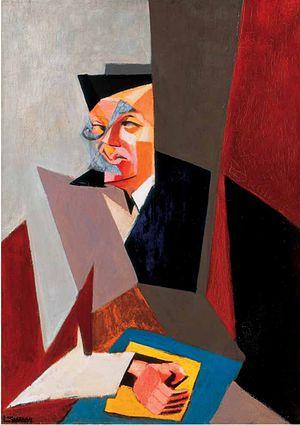
Tristan Tzara, de son vrai nom Samuel Rosenstock, né le 16 avril 1896 à Moinești en Roumanie, et mort le 24 décembre 1963 dans le 7ᵉ arrondissement de Paris, est un écrivain, poète et essayiste de langues roumaine et française et l'un des fondateurs du mouvement Dada dont il sera par la suite le chef de file.
La littérature roumaine désigne ici l'ensemble des littératures orales et écrites, en roumain, en Roumanie ou par des Roumains, de toute époque, de toute origine, de toute langue, ce qui inclut minorités, diasporas, exils.
Le Surréalisme contre la révolution est un essai de Roger Vailland paru en 1948 dans une période de réflexion où il écrit aussi d'autres essais comme Réflexion sur la singularité d'être Français.